Rectory and Church of the Immaculate Conception

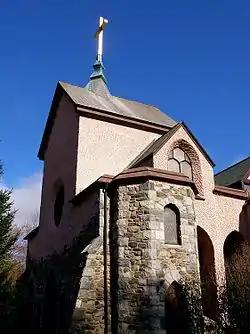

The Rectory and Church of the Immaculate Conception is a historic Roman Catholic church complex at 4 North Street in Norfolk, Connecticut. The church and adjacent rectory are two 19th-century buildings that were extensively altered by architect Alfredo S. G. Taylor in 1925. The property was listed on the National Register of Historic Places in 1982 for its association with the architect. The church is part of a unified parish with St. Joseph Catholic Church in Canaan Village.